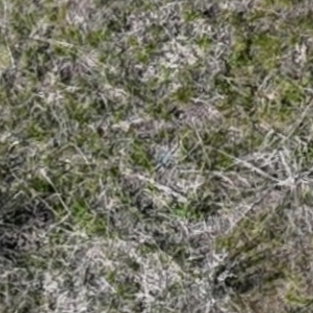
Month: may
Dye color: blue
Dye concentration: high